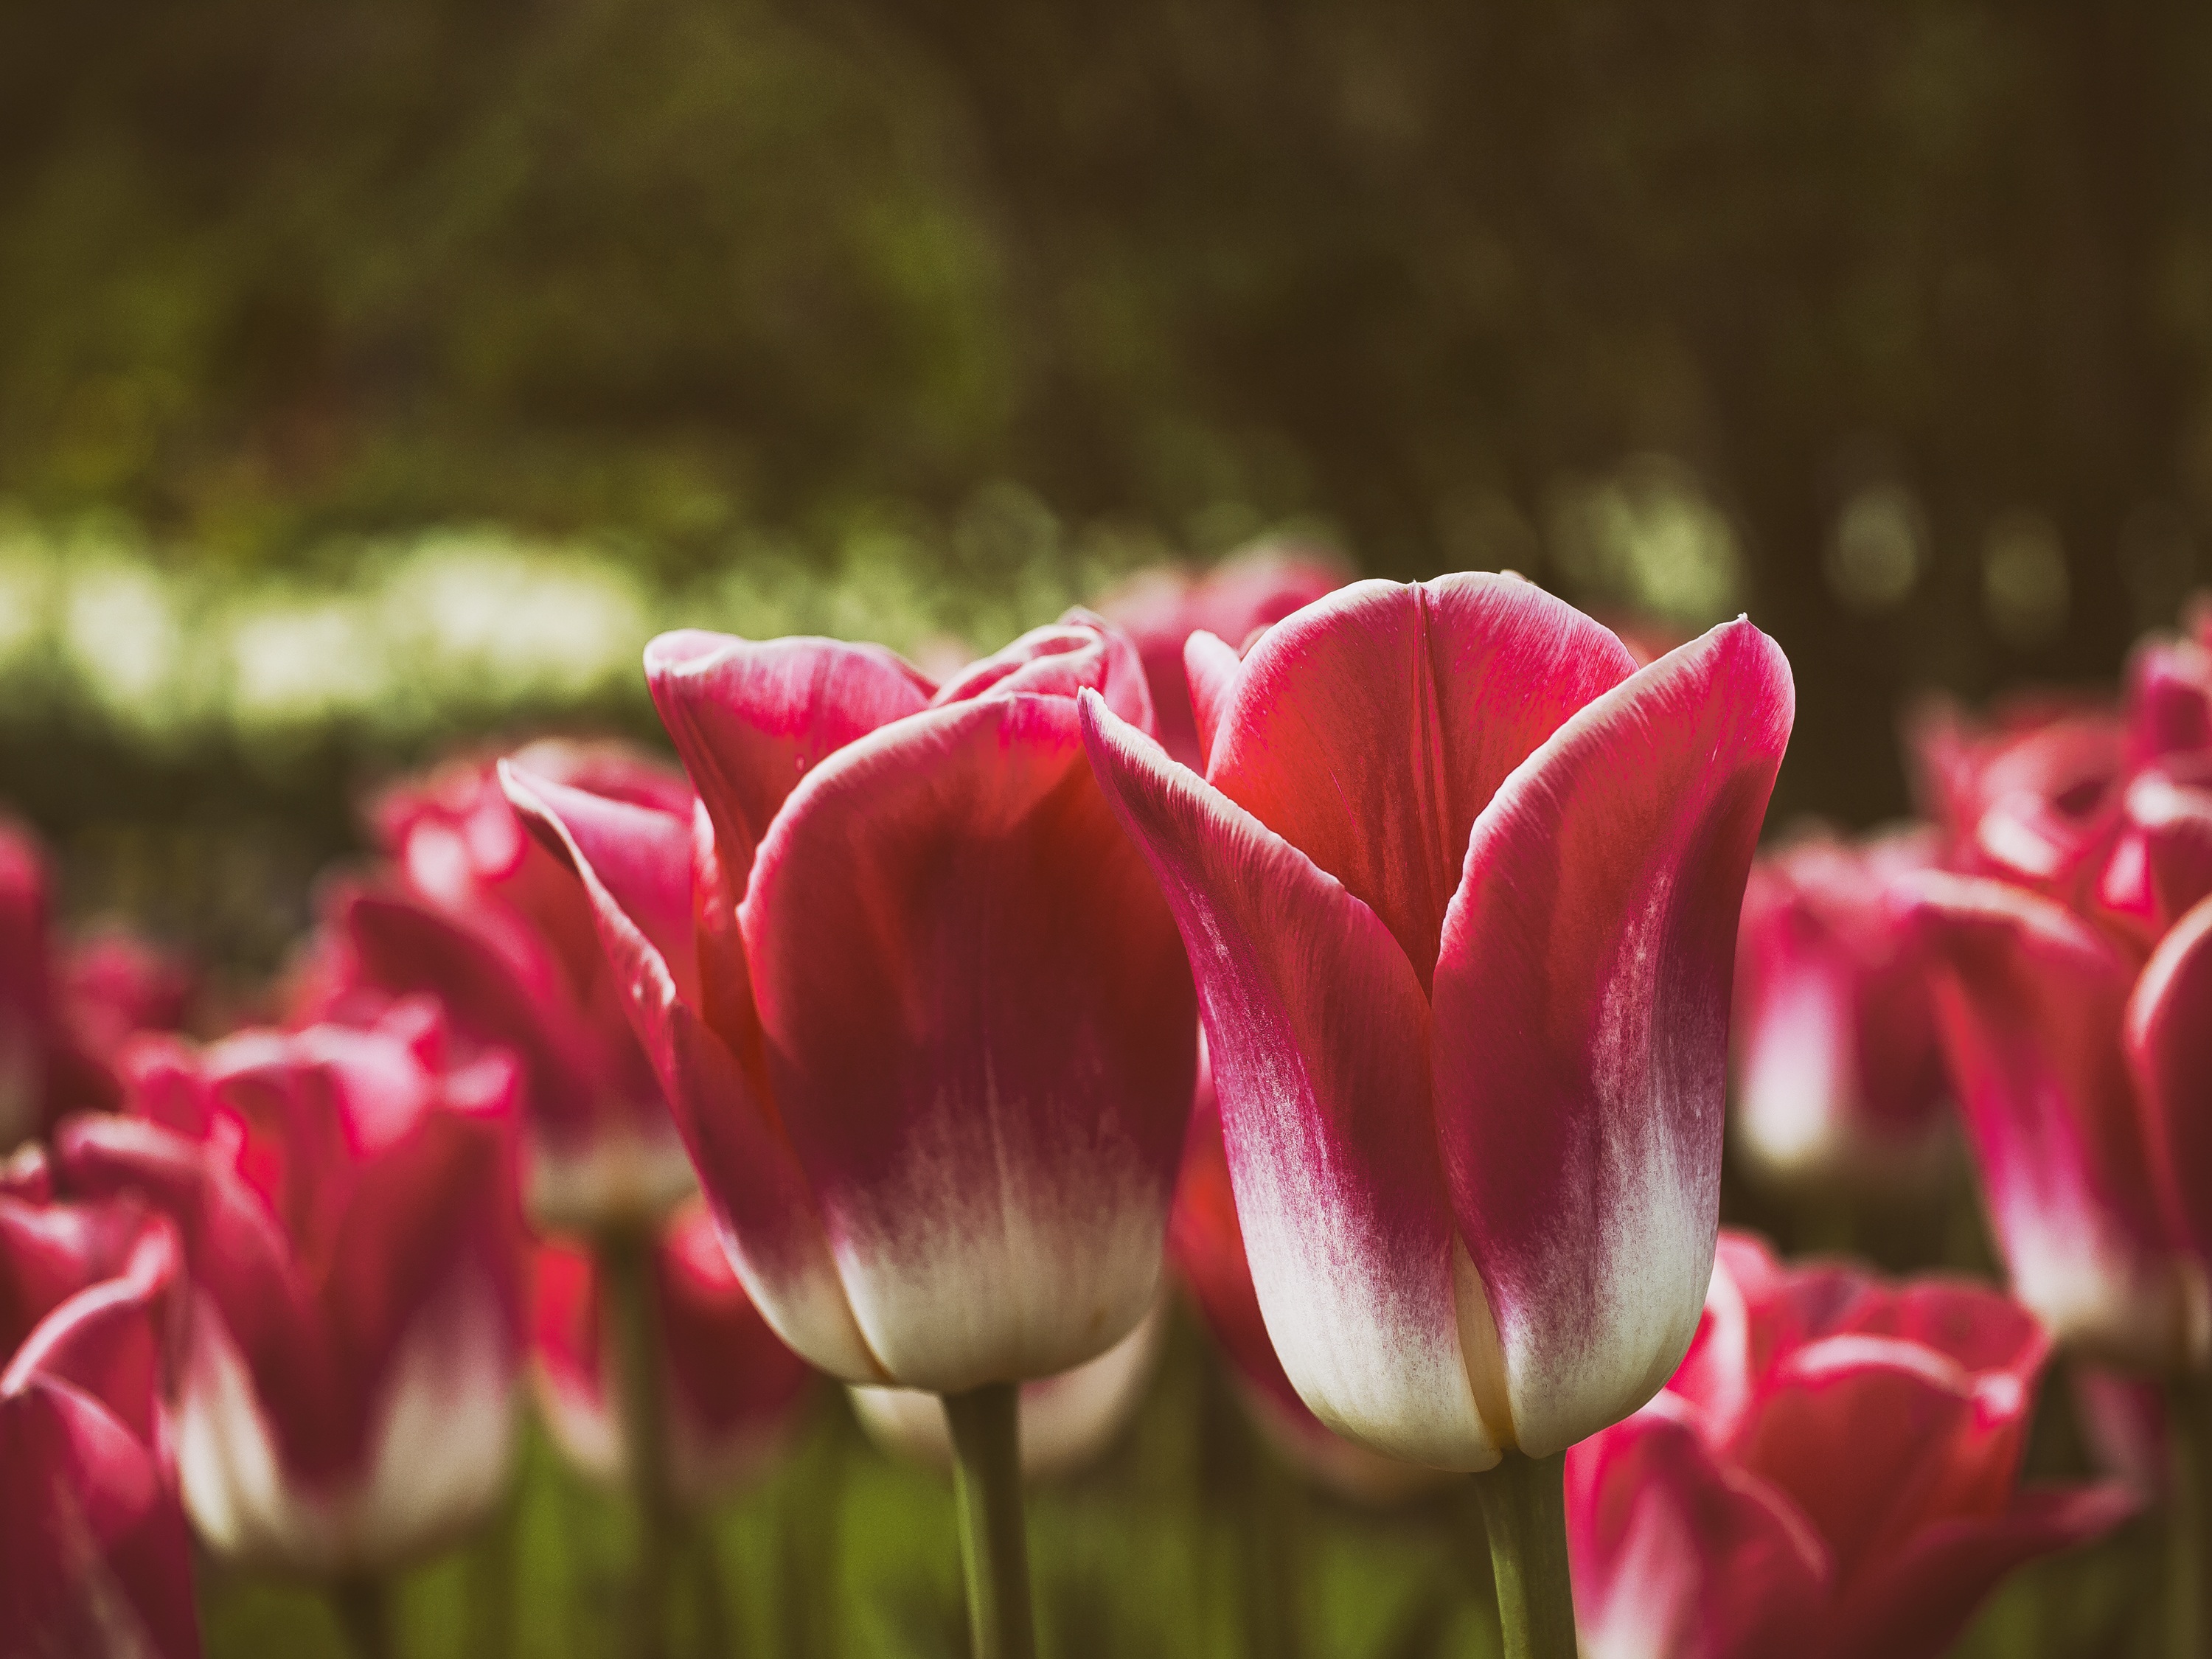
flower, plant, red, pink, tulip, flora, land plant, macro photography, flowering plant, close up, petal, blossom, plant stem, lily family